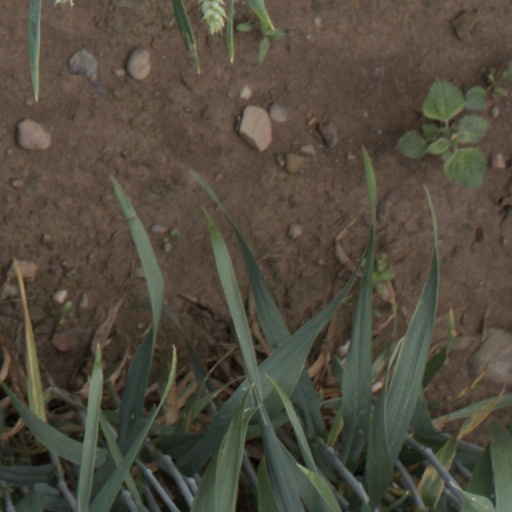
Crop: wheat